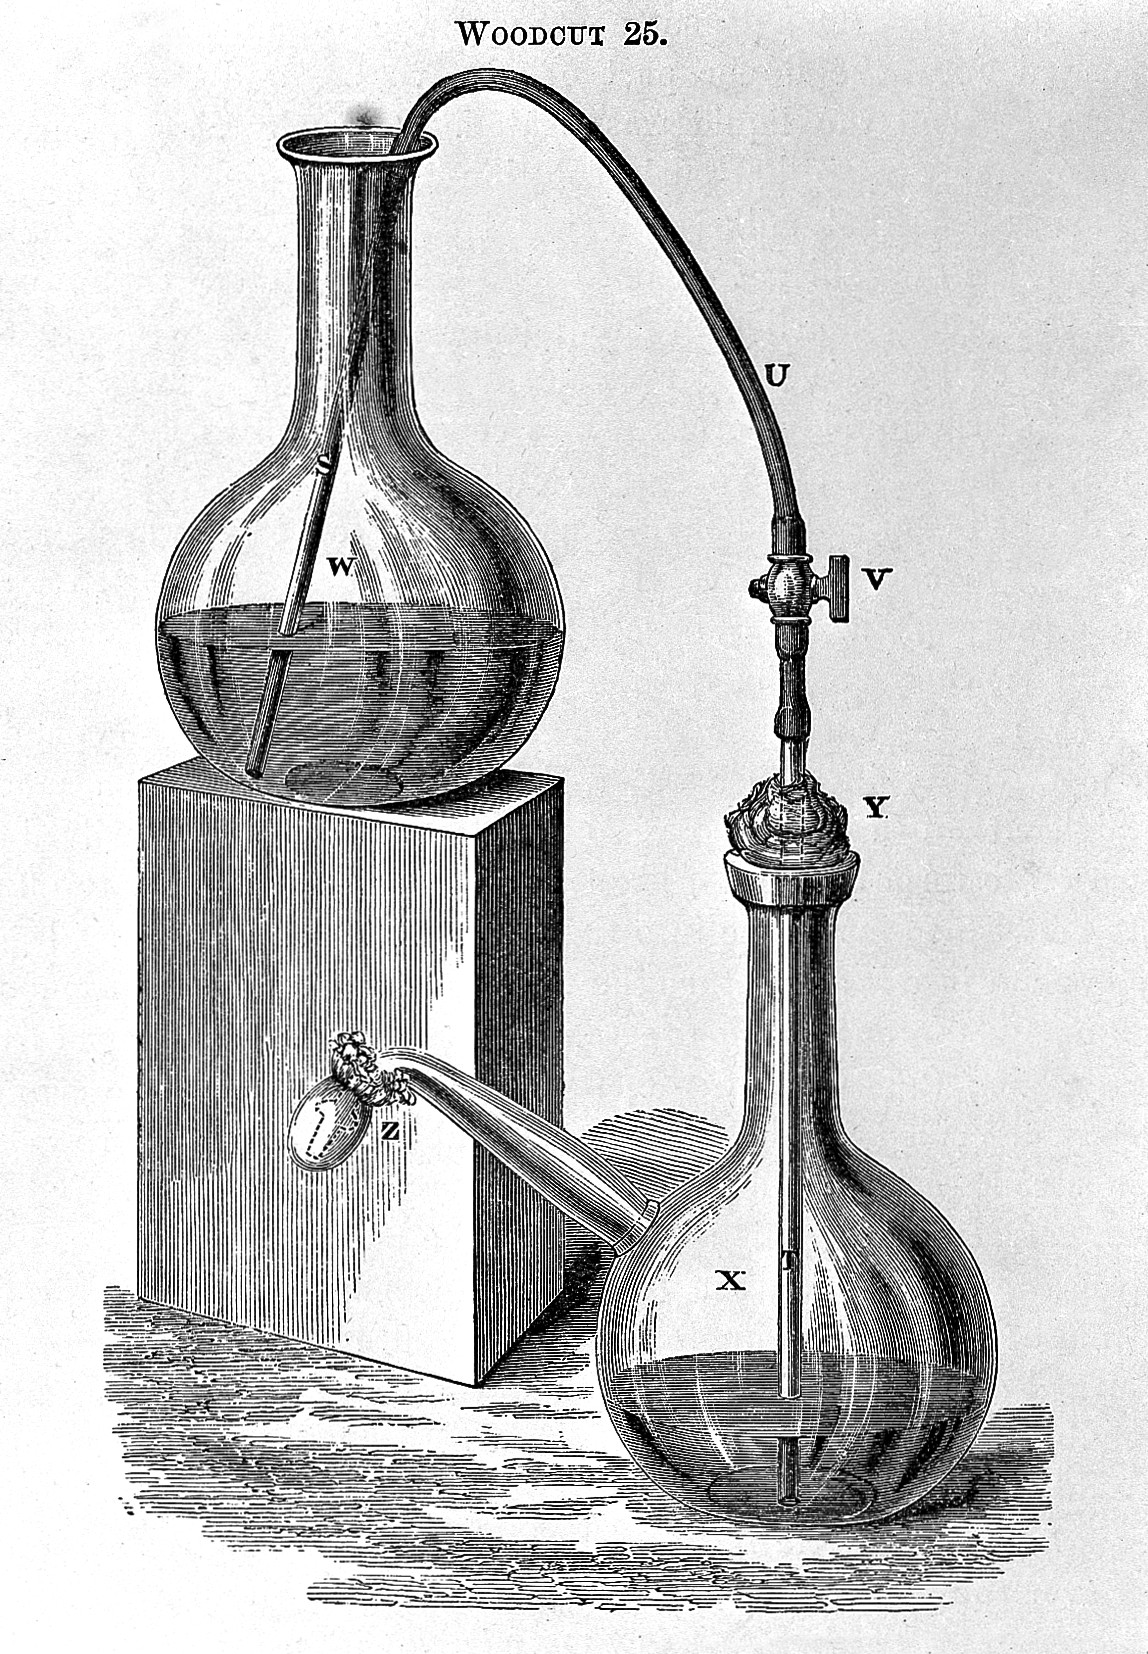
Lactic Fermentation. Method devised and adopted by Lister for transferring a pure liquid from one flask to another without contamination. Wellcome Images Keywords: Bacteriology; Asepsis; Joseph Lister, monochrome black-and-white photograph
Specialty: infectious disease
Image credit: "Lister, Lactic Fermentation. Wellcome L0001652", wikimedia:Bioreactors via Wikimedia Commons, licensed cc-by-4.0. Source: https://upload.wikimedia.org/wikipedia/commons/d/d4/Lister%2C_Lactic_Fermentation._Wellcome_L0001652.jpg